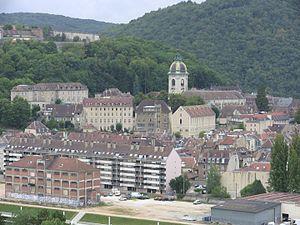
Le quartier de Saint Jean de Besançon (Doubs)
Maurice-Louis Dubourg était un clerc franc-comtois de l'Église catholique romaine, prêtre chanoine diocésain, puis évêque de Marseille de 1928 à 1936, et enfin archevêque de Besançon de 1936 à 1954. Durant la Seconde Guerre mondiale, il reconnut la légitimité et les valeurs du régime instauré par le chef de l'État français, le maréchal Philippe Pétain, mais se montra soucieux du sort des réfugiés espagnols et des travailleurs soumis au Service du travail obligatoire. Il fut, après-guerre, à l'origine de la création du monument votif de Notre-Dame de la Libération sur la colline des Buis, à Besançon, et soutint également les innovations d'art sacré au sein du diocèse bisontin.